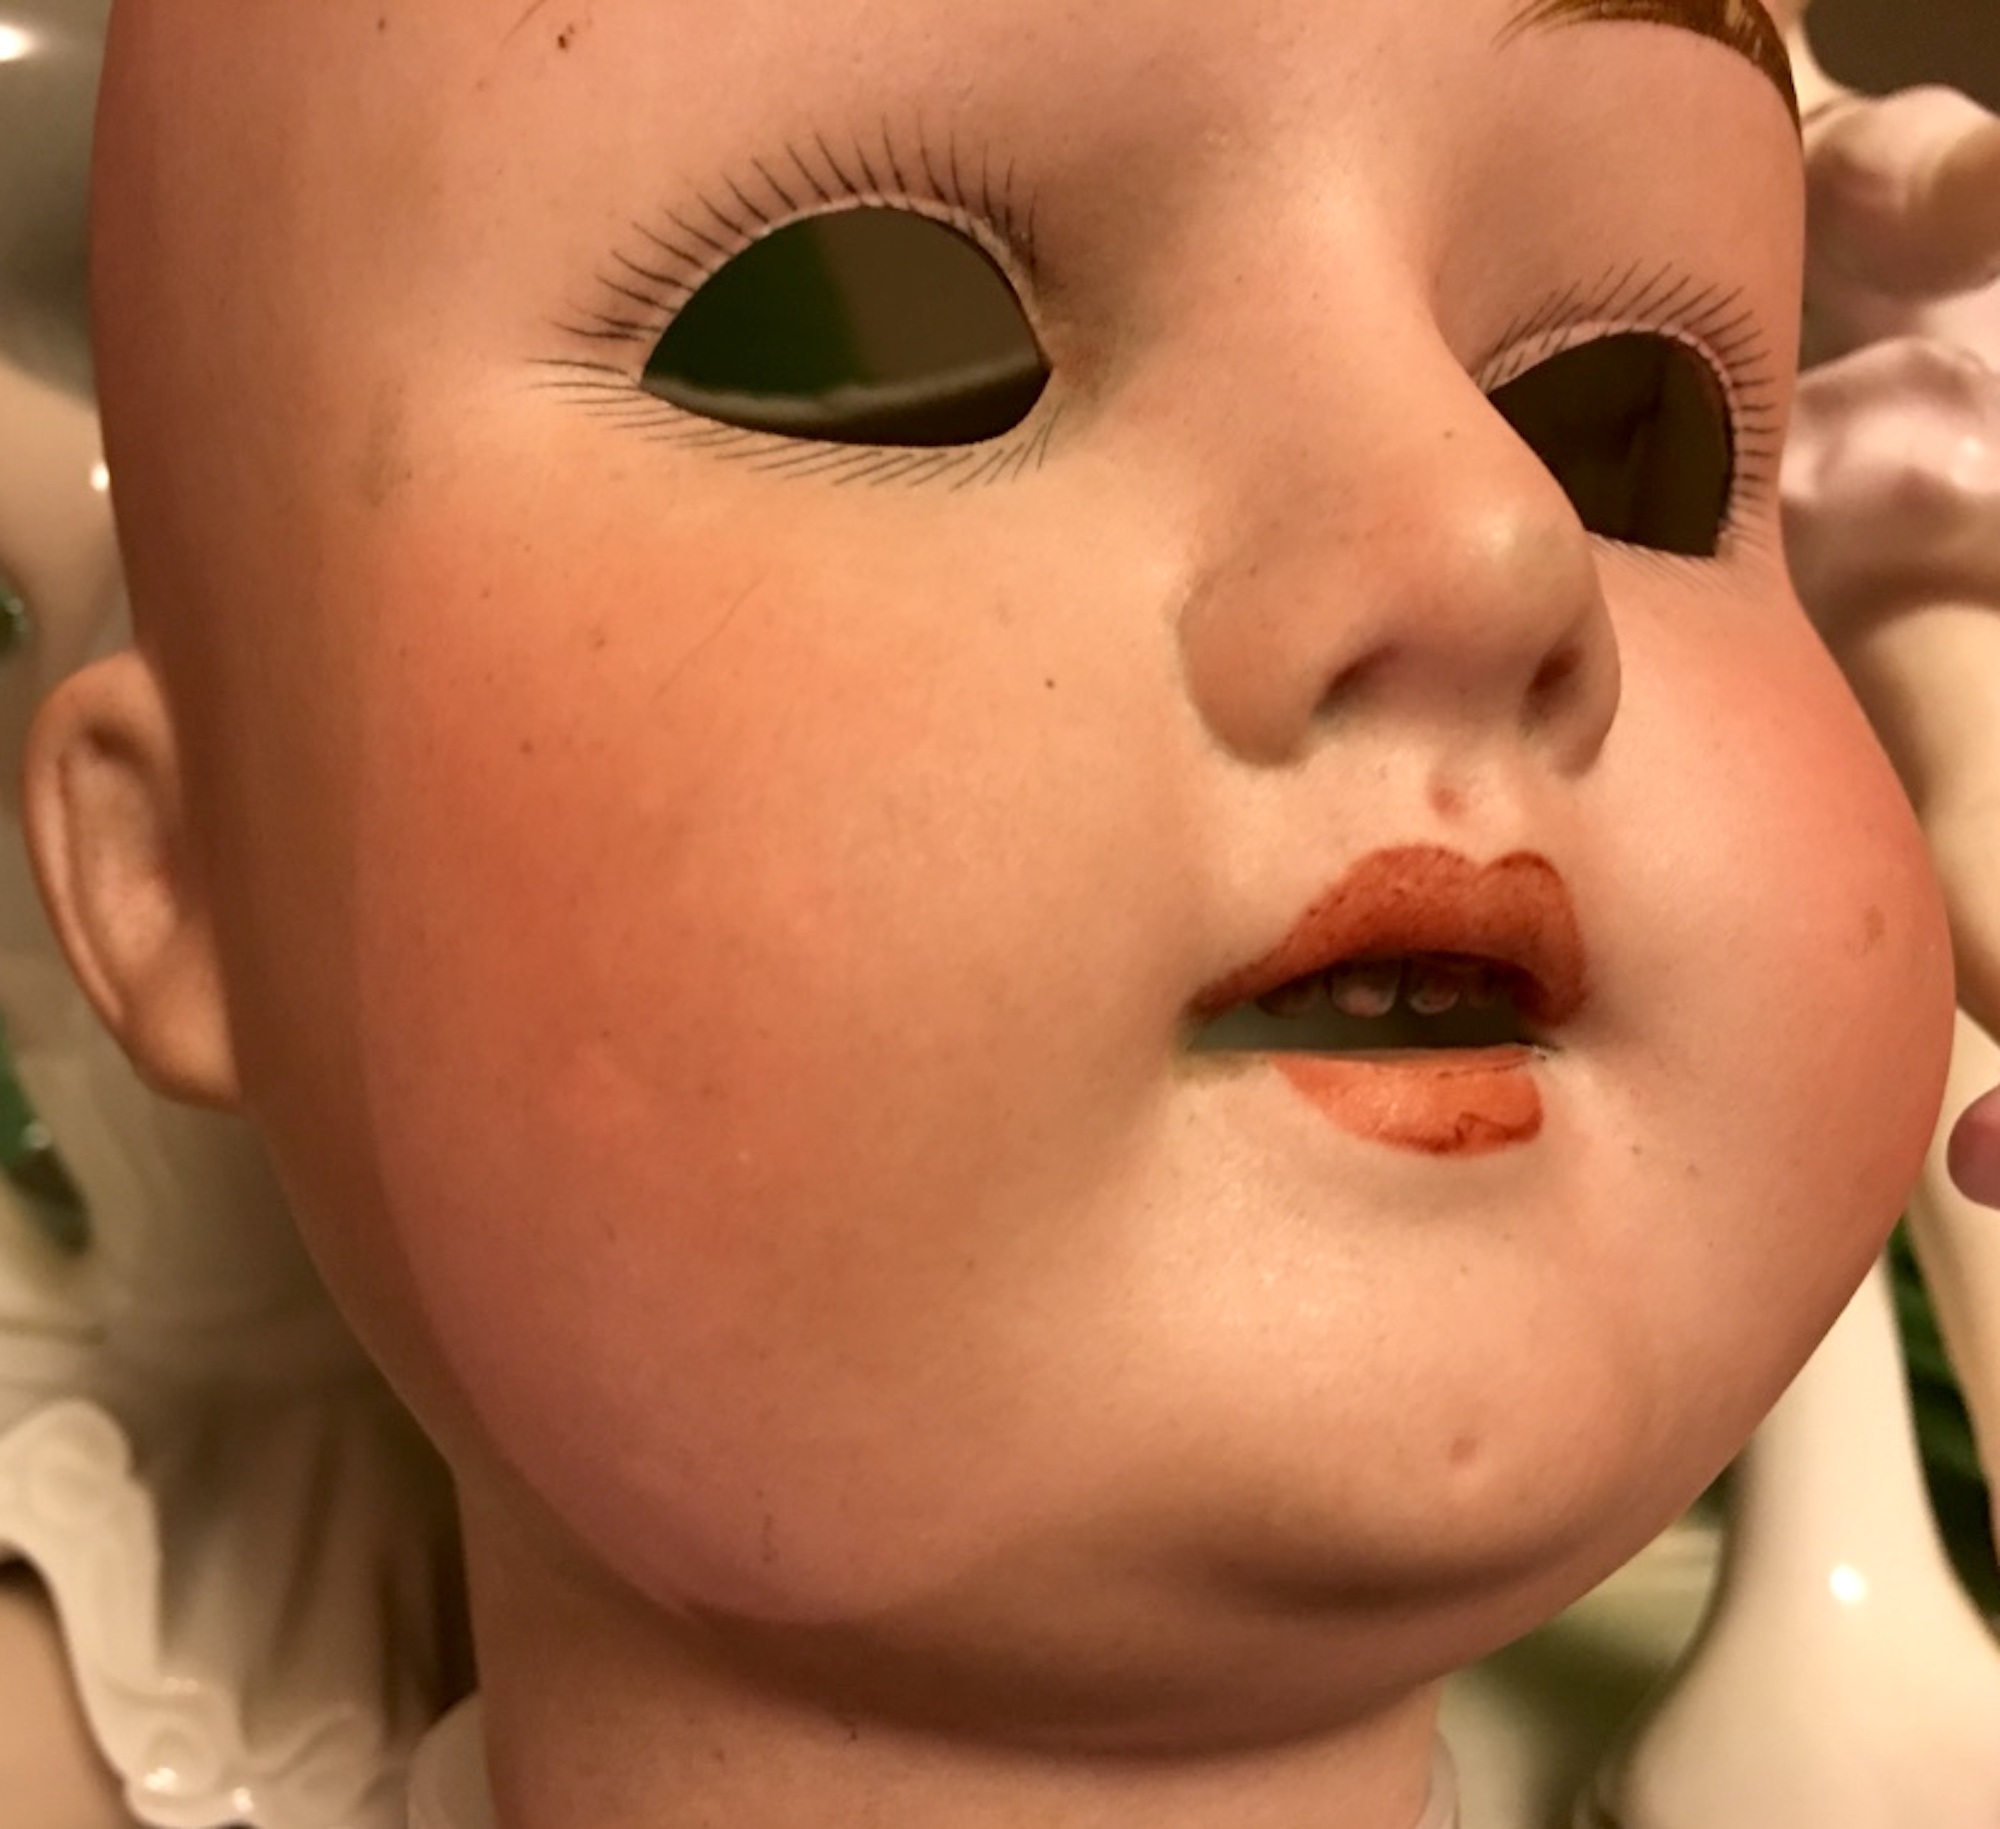
vintage, antique, dark, finger, child, toy, baby, lip, eyebrow, mouth, eyelash, freckle, close up, human body, face, doll, nose, cheek, neck, infant, eye, head, skin, beauty, organ, handpainted, sense, chin